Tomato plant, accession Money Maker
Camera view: horizontal (90 deg, fisheye); turntable rotation: 270 degrees
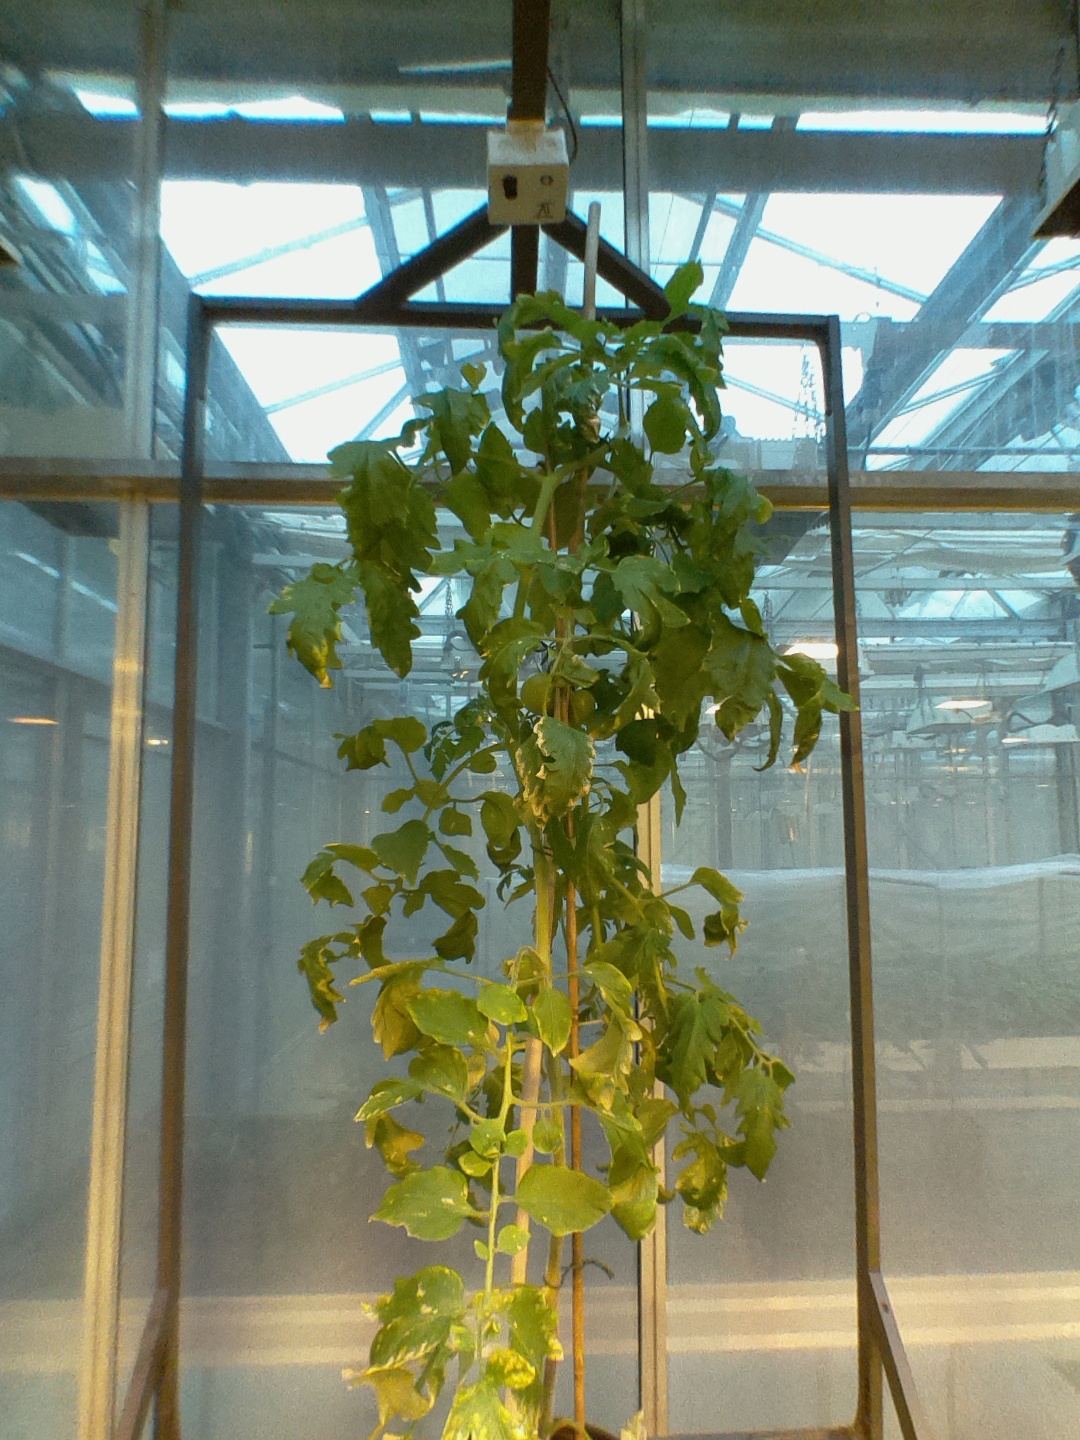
BBCH growth stage 76: 60%-70% of final fruit size